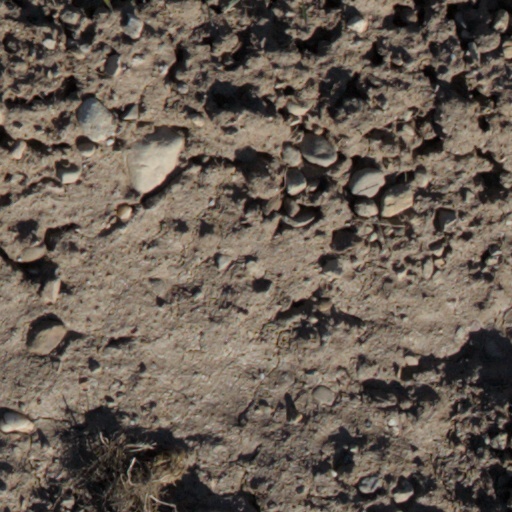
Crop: wheat